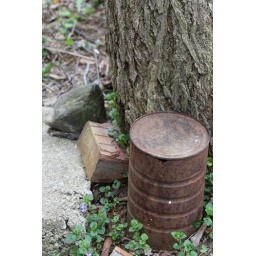
Abandoned farm inhabited by cats. cast iron pans of soaked cat food on the floor of the entry alcove.